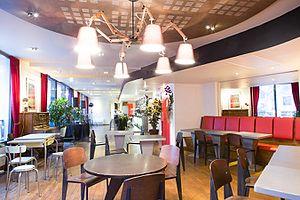
Les Trois Baudets - restaurant - 2013
Les Trois Baudets est un établissement culturel de la ville de Paris, en France, situé au 64, boulevard de Clichy, au pied de la butte Montmartre dans le quartier de Pigalle. Le bar-restaurant peut accueillir 50 personnes assises, et la salle de concert jusqu'à 200 personnes.